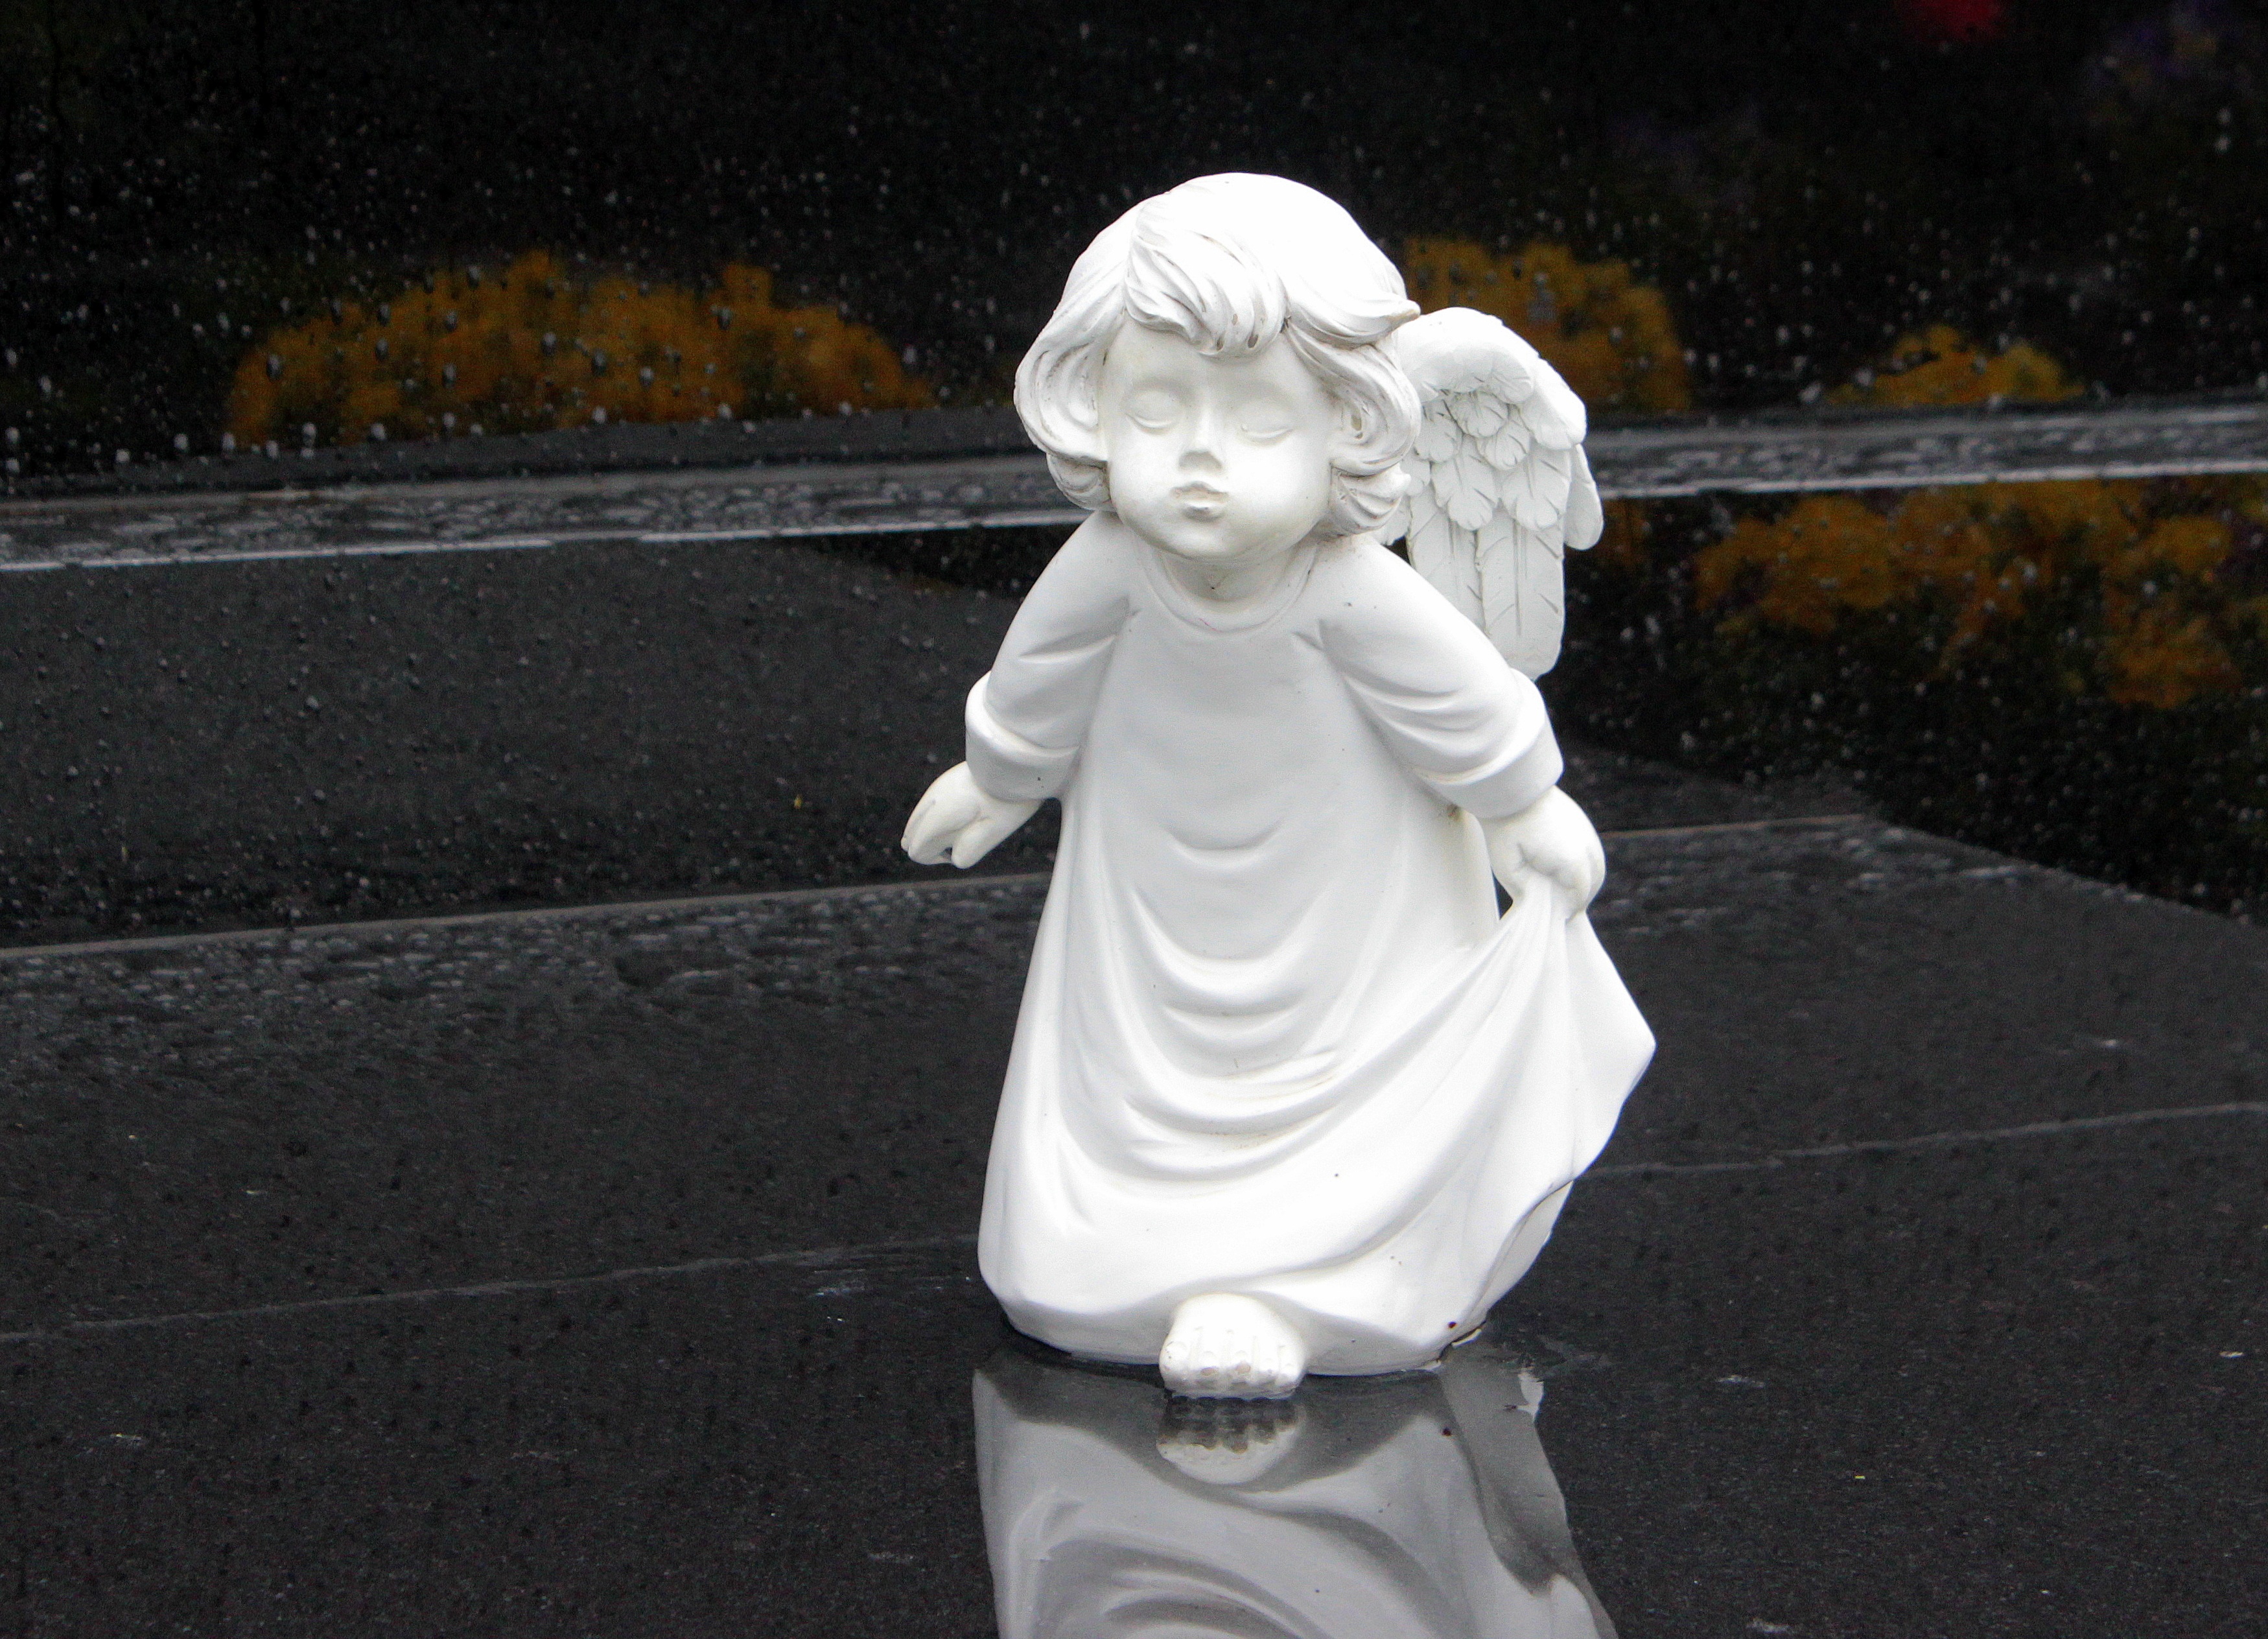
white, sweet, wet, monument, statue, cemetery, sculpture, angel, art, angel figure, little angel, go, mirroring, angel wings, angel face, on a marble slab, human positions